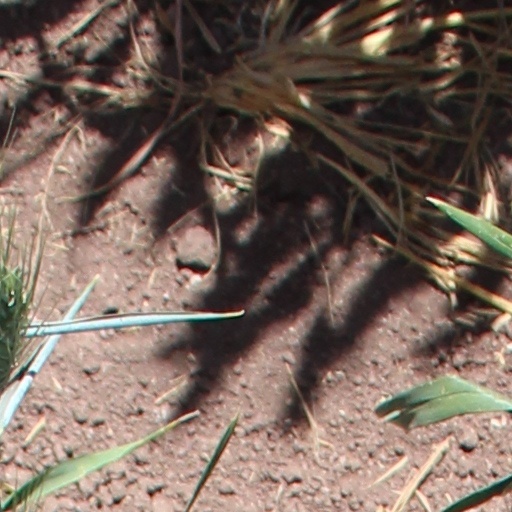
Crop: wheat